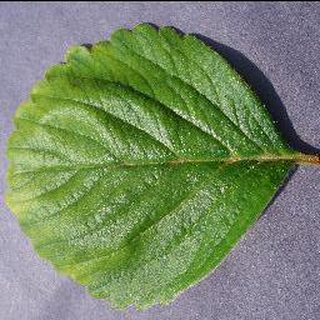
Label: healthy_strawberry